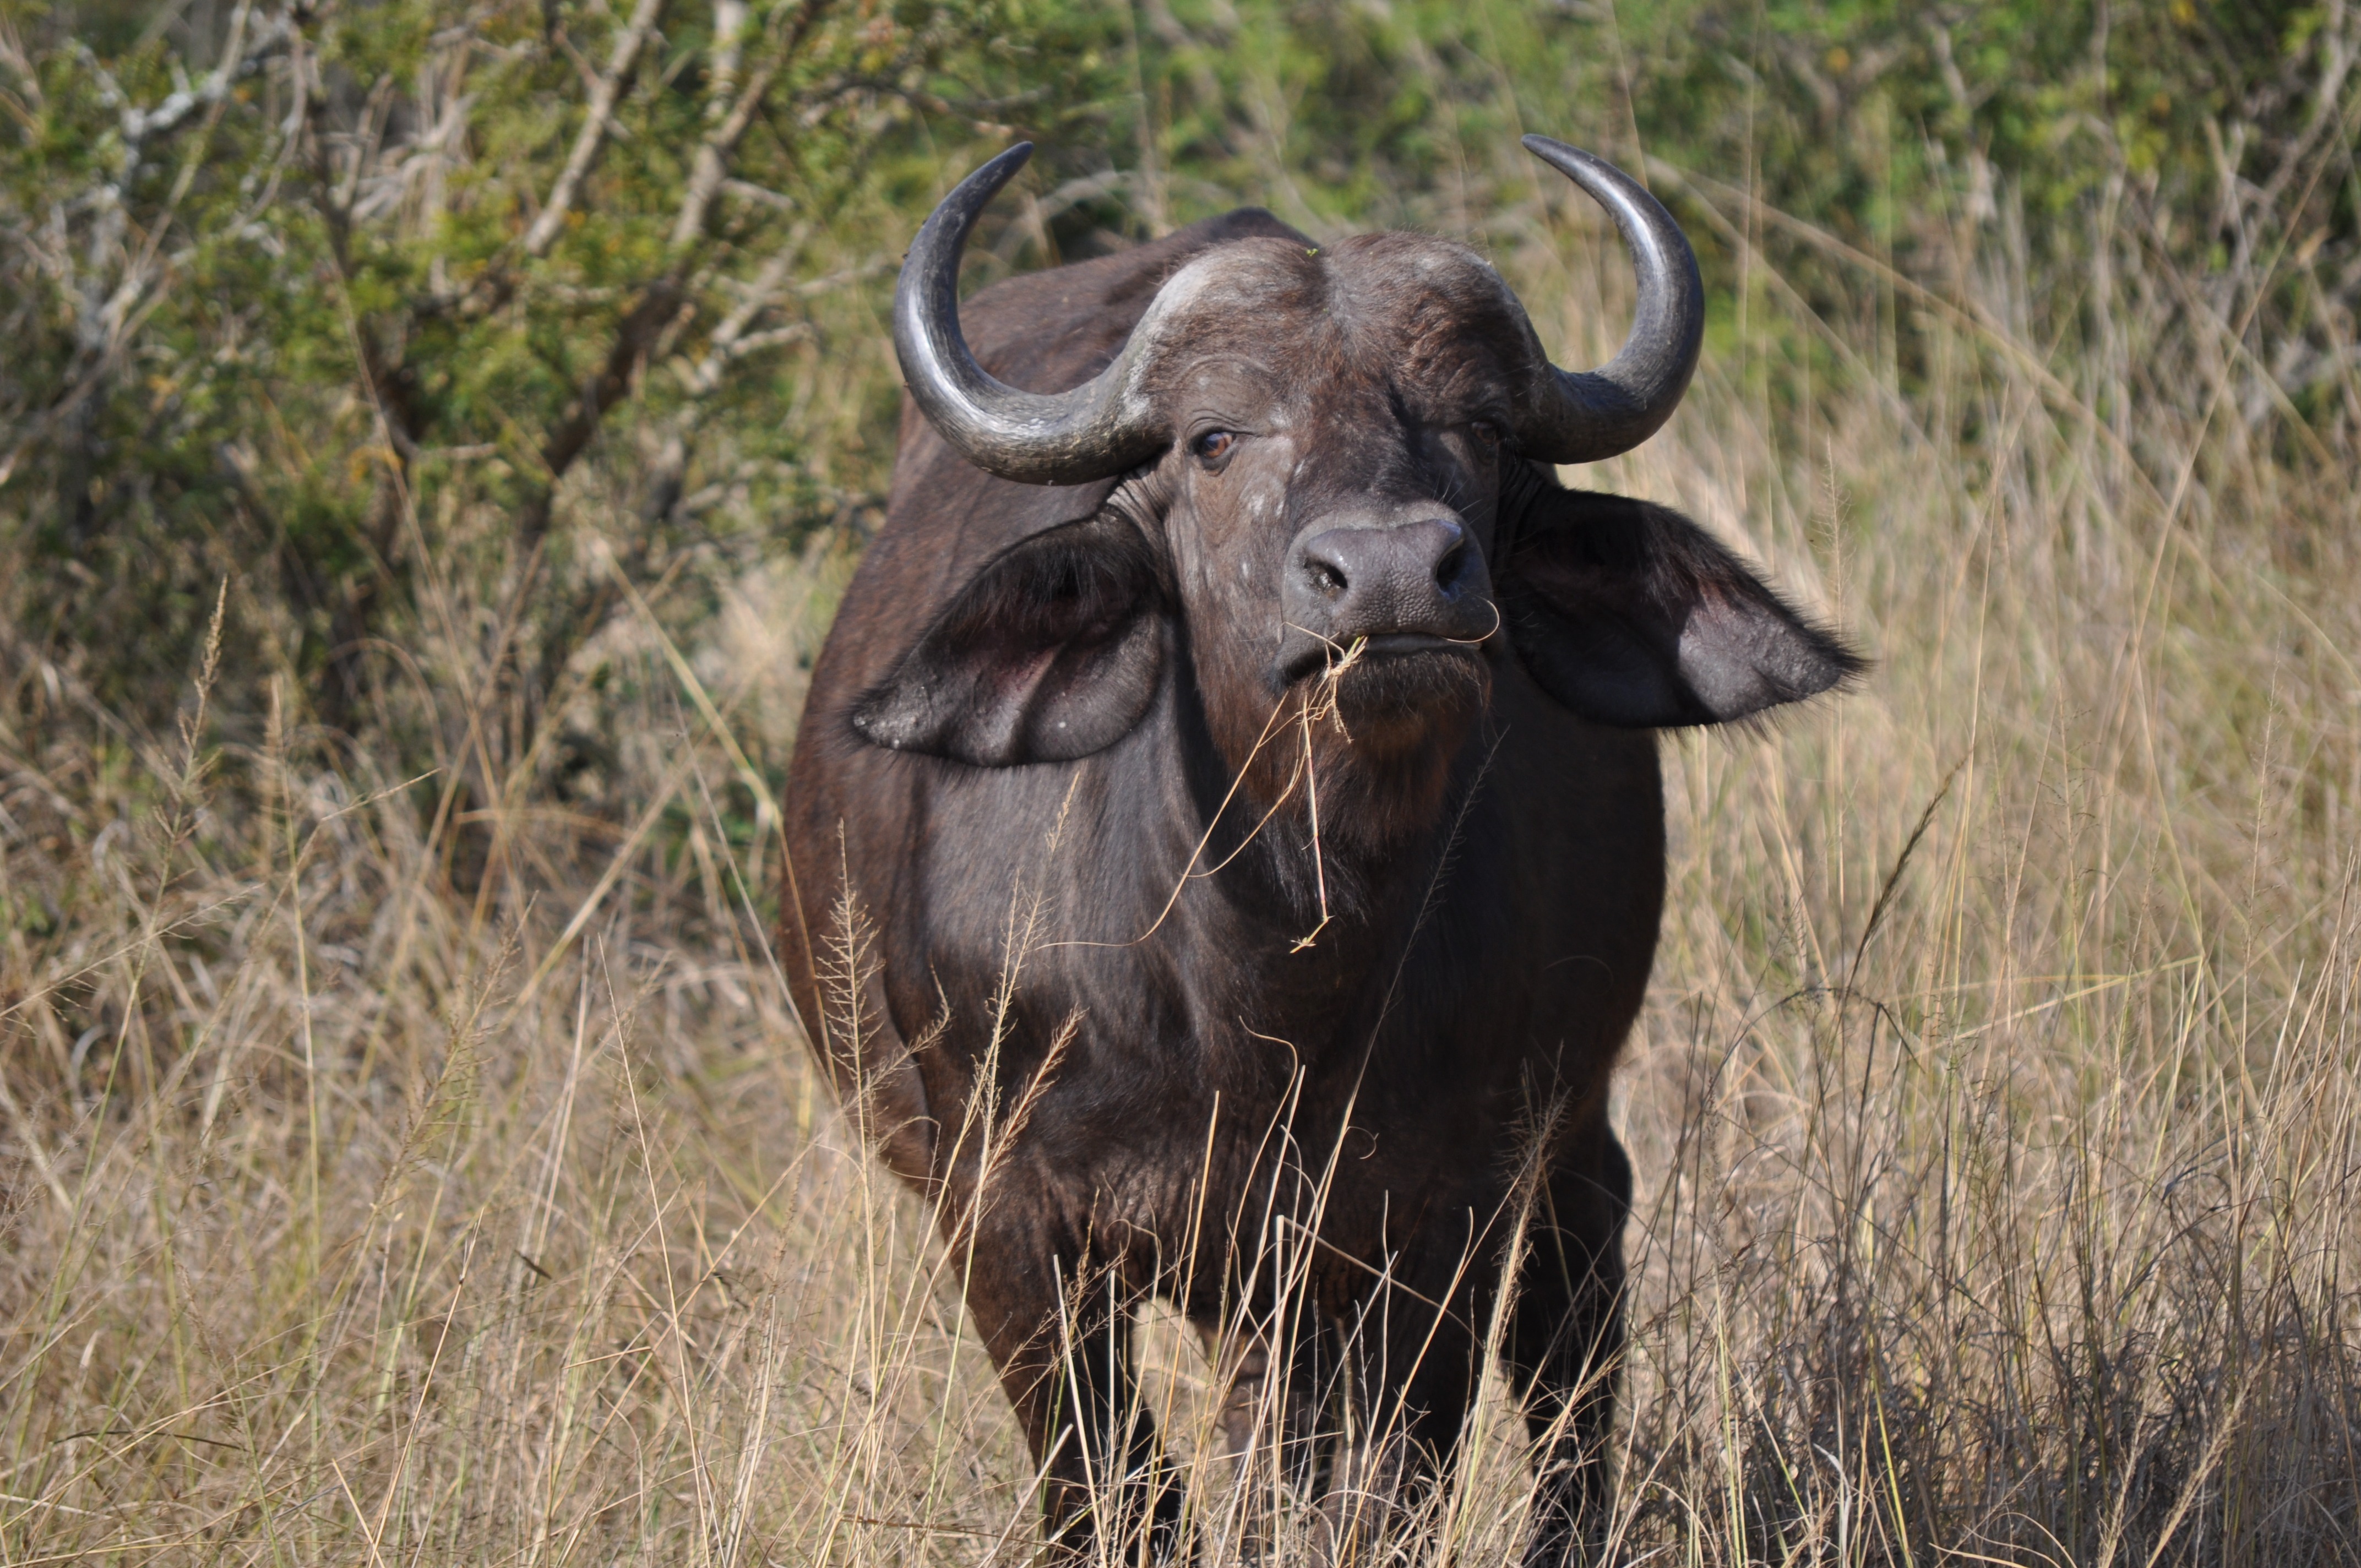
landscape, prairie, wildlife, horn, pasture, grazing, mammal, fauna, savanna, bull, grassland, safari, buffalo, south africa, water buffalo, nature paradise, wildebeest, cattle like mammal, cow goat family, texas longhorn